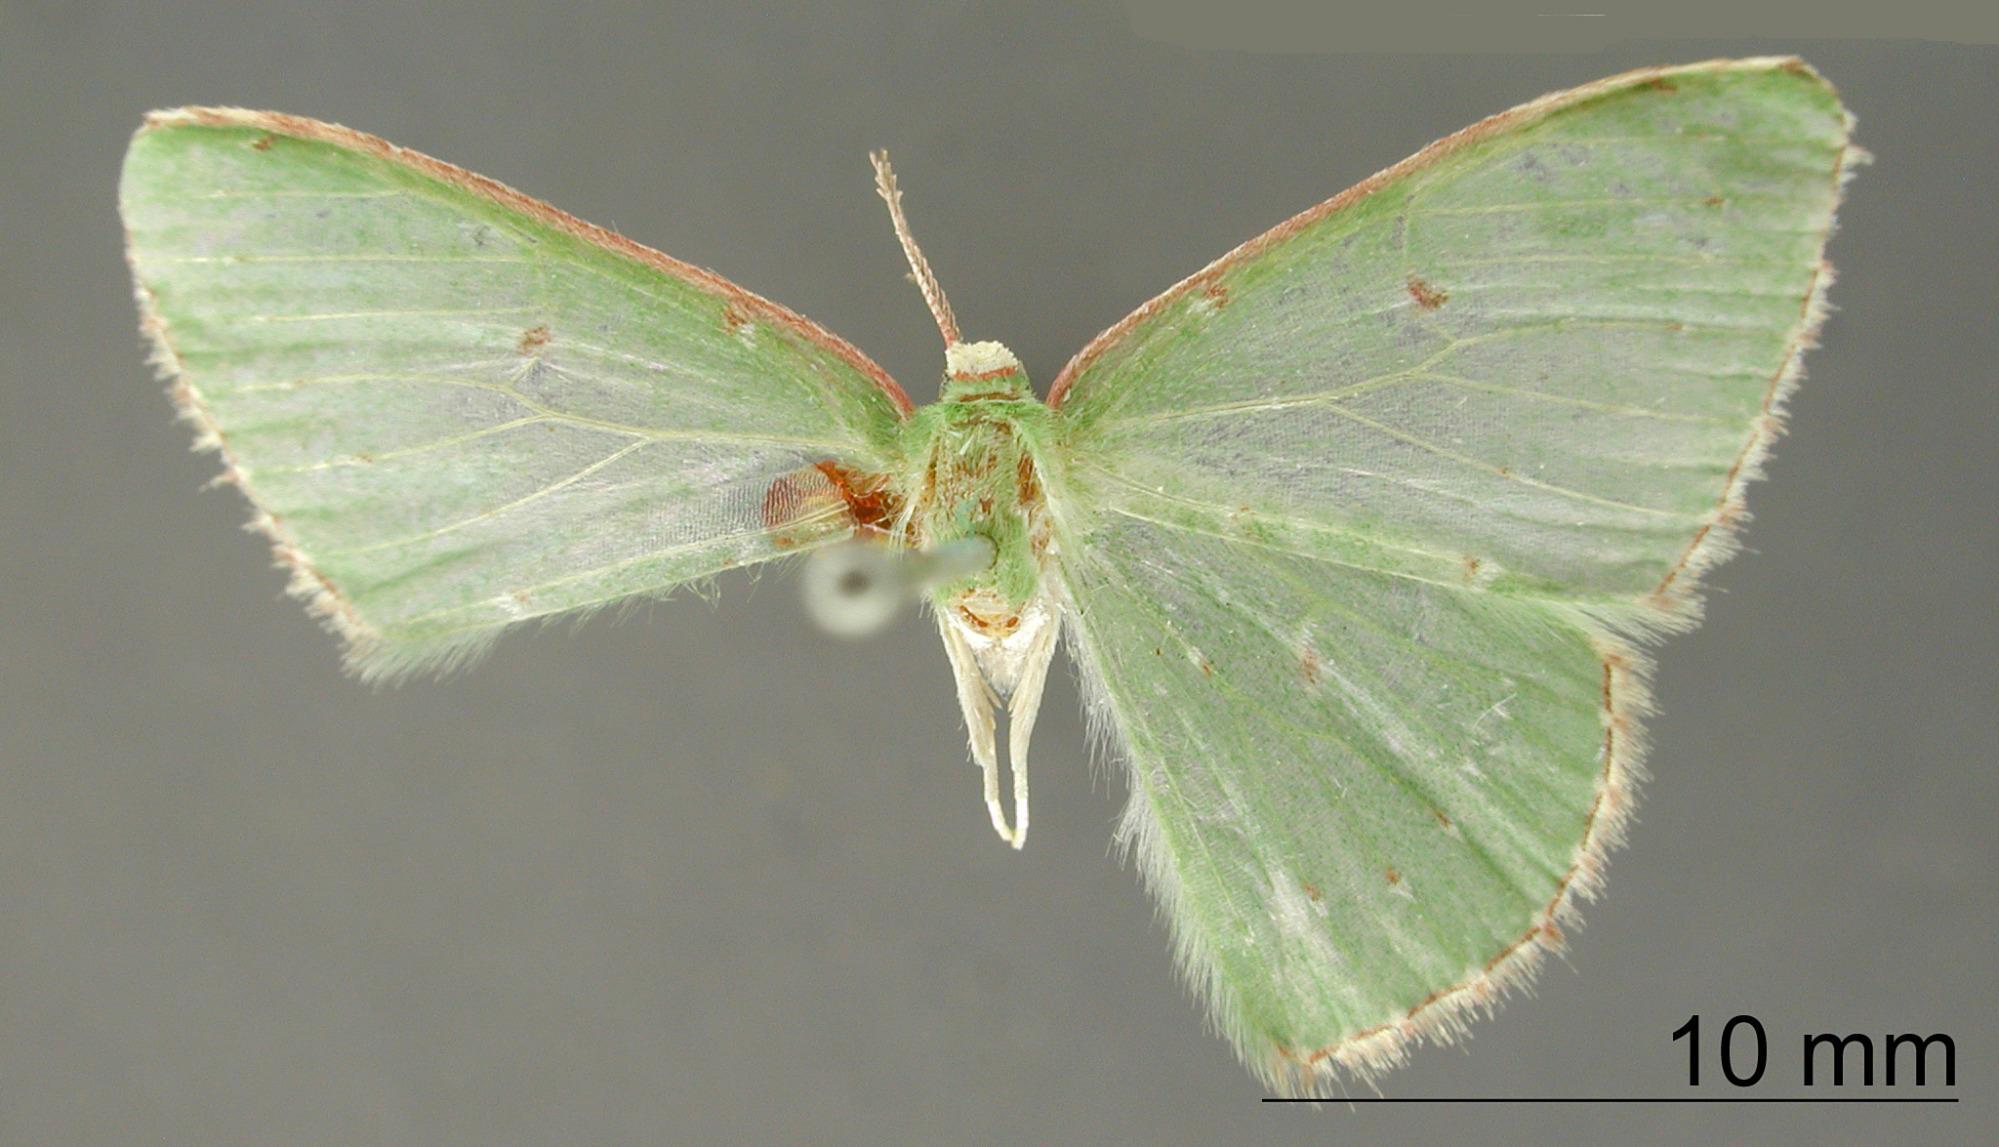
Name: Racheospila jocularia
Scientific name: Racheospila jocularia Dognin, 1923
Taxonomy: Animalia, Arthropoda, Insecta, Lepidoptera, Geometridae, Geometrinae
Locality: Environs de Loja, Loja, Ecuador
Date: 1890